Heilongjiang

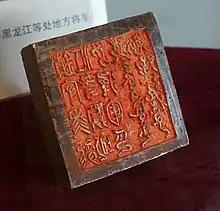
Seal of the Guard General of Heilongjiang at the Heilongjiang General Mansion

The original seat of the Military Governor of Heilongjiang, as established in 1683, was in Heilongjiang City (also known as Aigun or Heihe, or, in Manchu, Saghalien Ula), located on the Amur river. However, already in 1690 the seat of the governor was transferred to Nenjiang (Mergen) on the Nen River, and, in 1699, further south to Qiqihar. According to modern historians, the moves may have been driven by supply considerations: Nenjiang and Qiqihar are connected by a convenient waterway (Nen River) with southern Manchuria, whereas accessing Aigun (Heihe) would require either sailing all the way down the Sungari River until its confluence with the Amur and then up the Amur to Heihe, or using a portage over the Lesser Xing'an Mountains between the Nen River valley and the Amur valley. An additional advantage of Qiqihar may have been its location at the junction of a northbound road (to Nenjiang) and a westbound one (to Mongolia), enabling its garrison to defend both against the Russians and the Ölöt Mongols.